P. D. Q. Bach

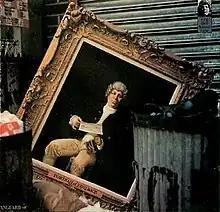
"Portrait of P. D. Q. Bach" album cover

P. D. Q. Bach is a fictional composer created by the American composer and musical satirist Peter Schickele for a five-decade career performing the "discovered" works of the "only forgotten son" of the Bach family. Schickele's music combines parodies of musicological scholarship, the conventions of Baroque and Classical music, and slapstick comedy. The name is a parody of the three-part names given to some members of the Bach family that are commonly reduced to initials, such as for Carl Philipp Emanuel Bach; "PDQ" is an initialism for "pretty damned quick".